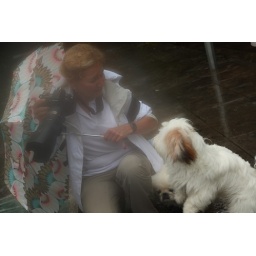
Judy attacked by cute dog